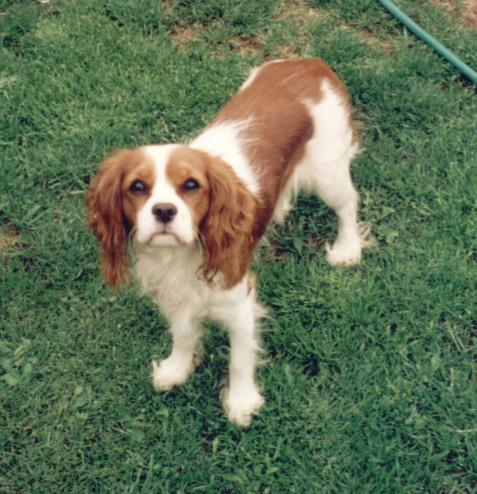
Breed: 207-n000026-Blenheim_spaniel